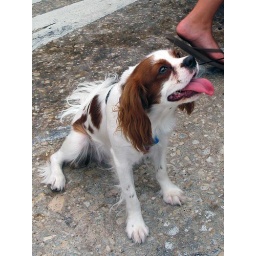
There were a number of fair dogs in evidence. This was one of the cute ones.